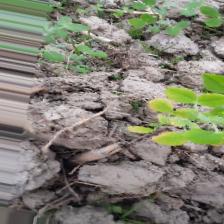
Label: Normal